Point bar

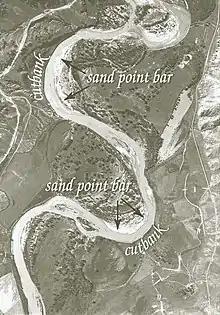
Cut bank erosion and point bar deposition as seen on the Powder River in Montana.

A point bar is a depositional feature made of alluvium that accumulates on the inside bend of streams and rivers below the slip-off slope. Point bars are found in abundance in mature or meandering streams. They are crescent-shaped and located on the inside of a stream bend, being very similar to, though often smaller than, towheads, or river islands.